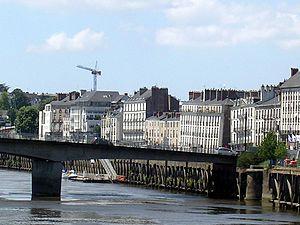
Cet article recense certaines des plus célèbres voies et places du centre-ville de Nantes en France, et en évoque l’histoire, selon un classement par type et ordre alphabétique.
Le quai de la Fosse est un quai portuaire des bords de Loire à Nantes, dans le département français de la Loire-Atlantique.